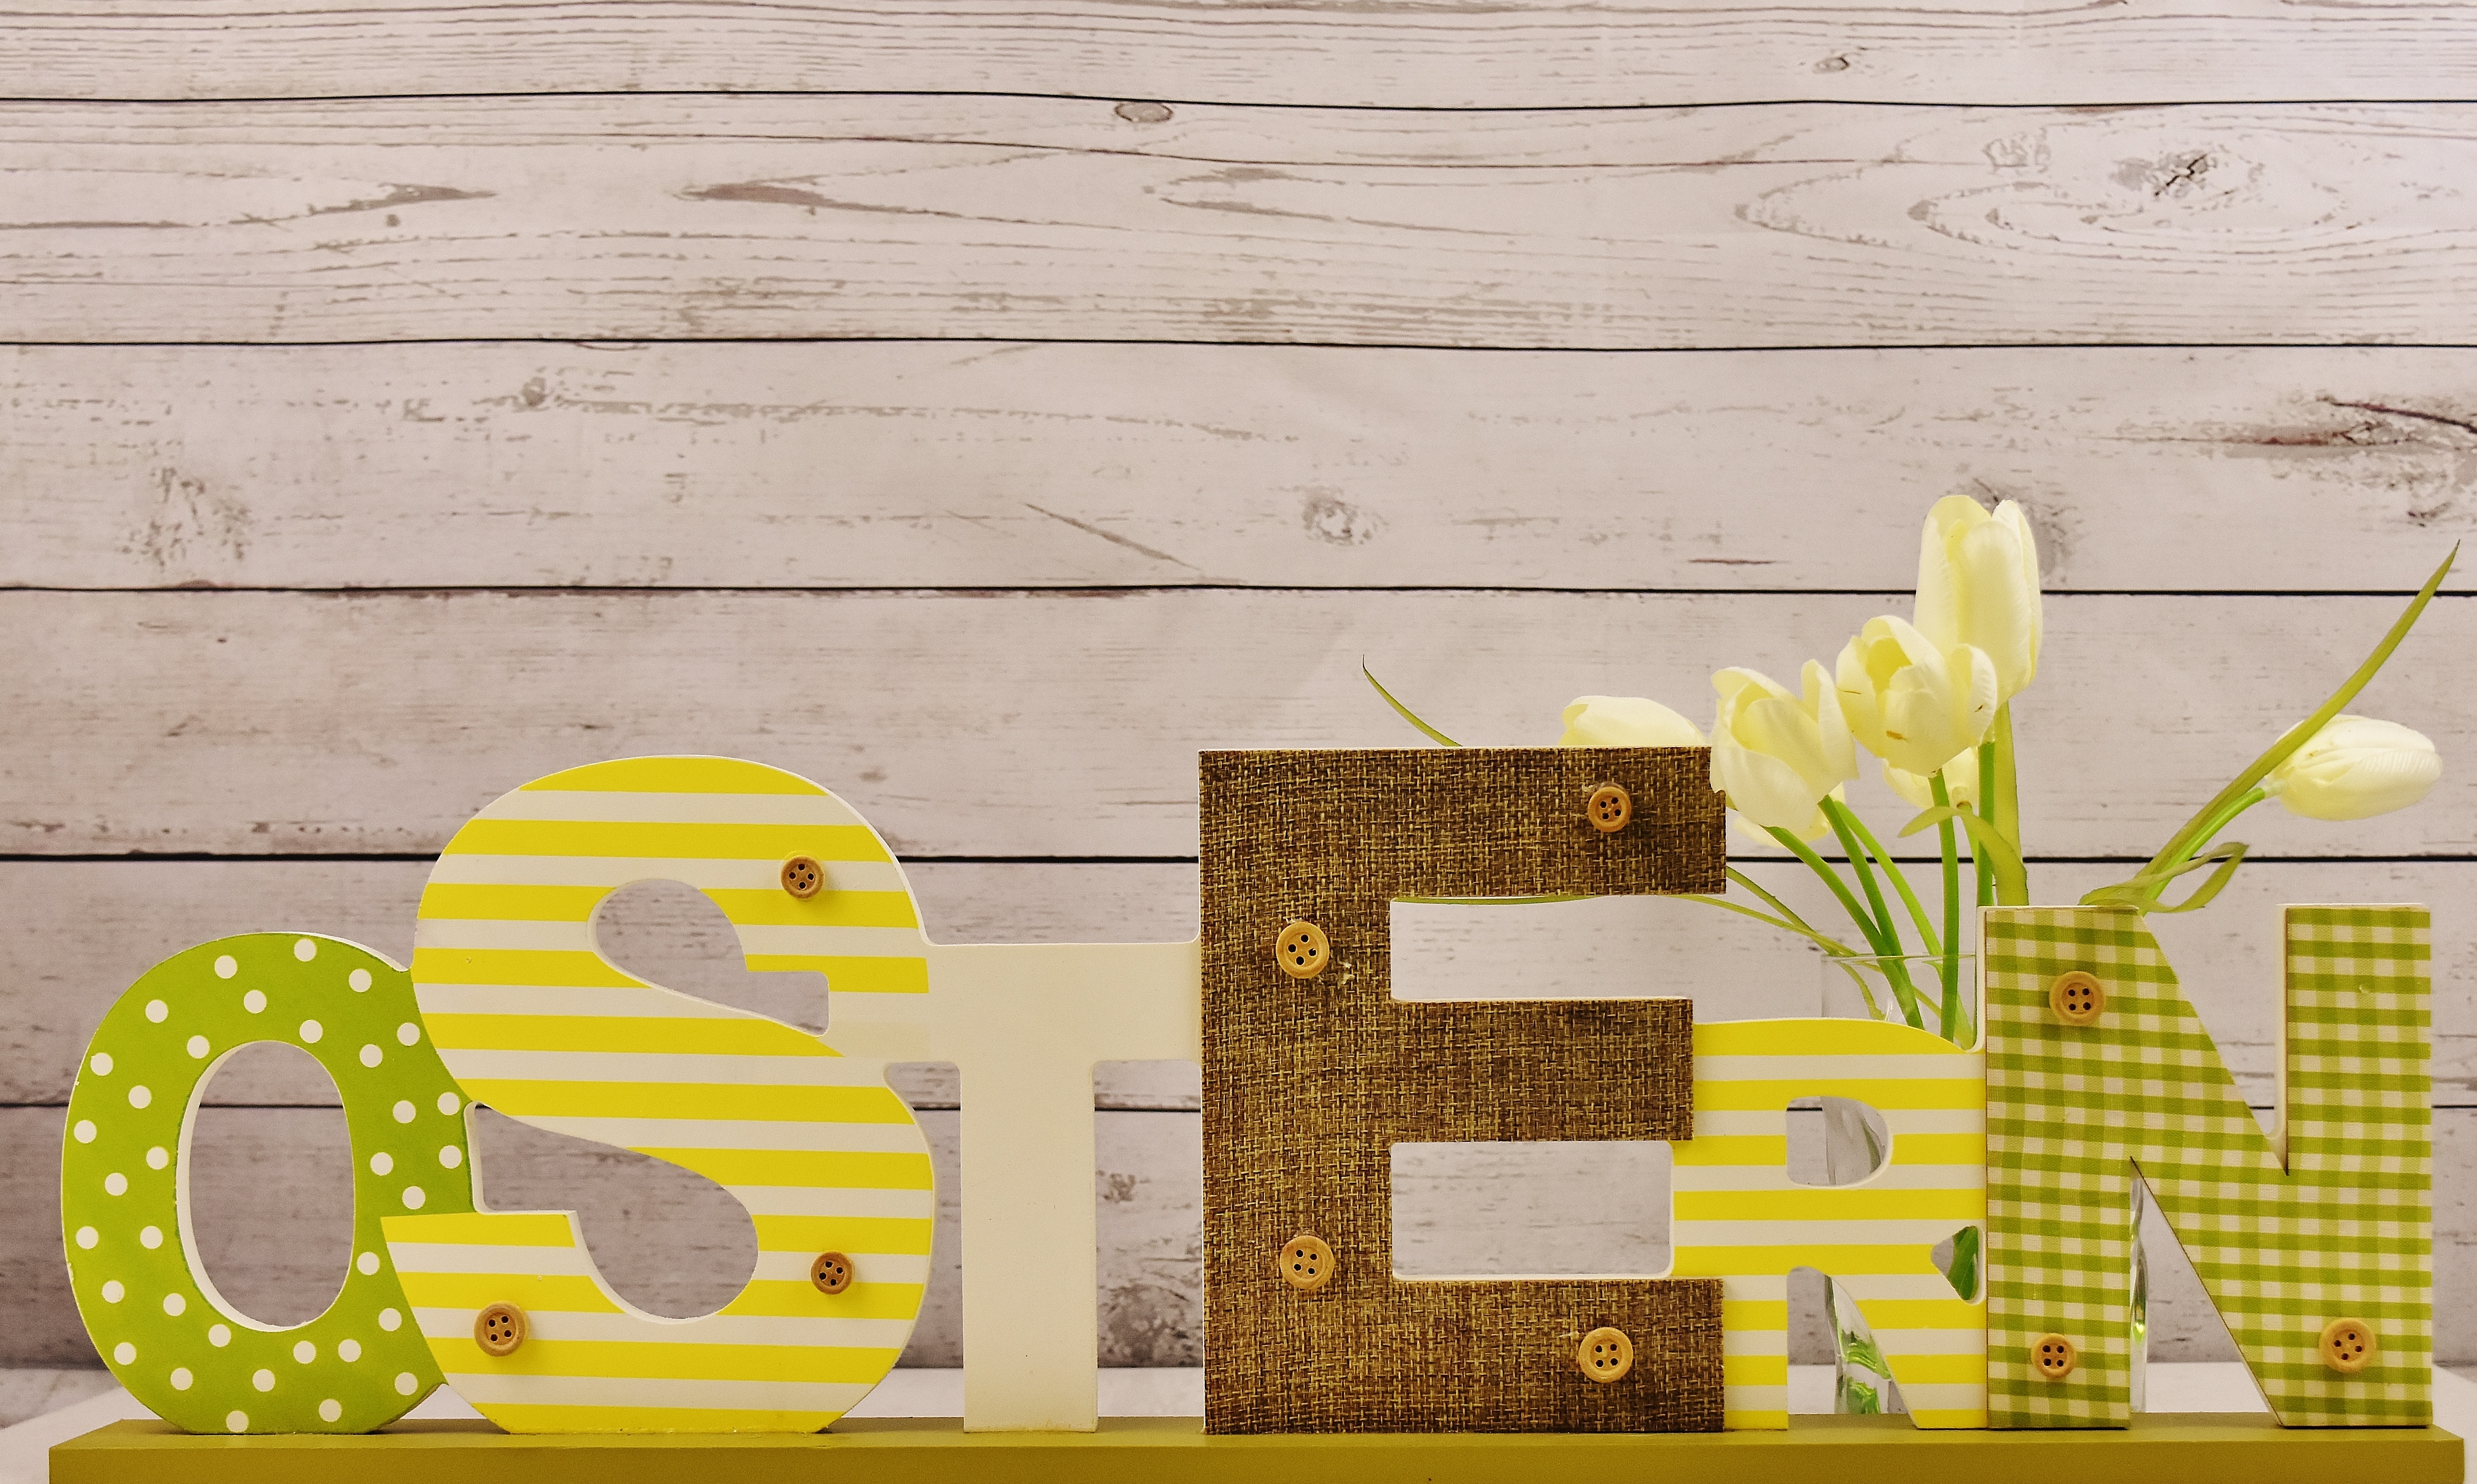
wood, flower, number, wall, spring, yellow, font, art, illustration, design, text, easter, lettering, happy easter